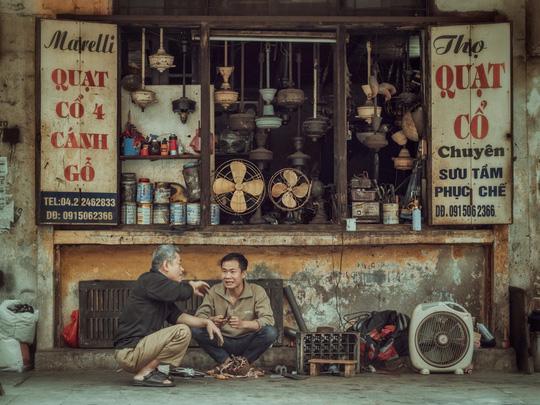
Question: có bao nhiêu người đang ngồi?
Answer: có hai người